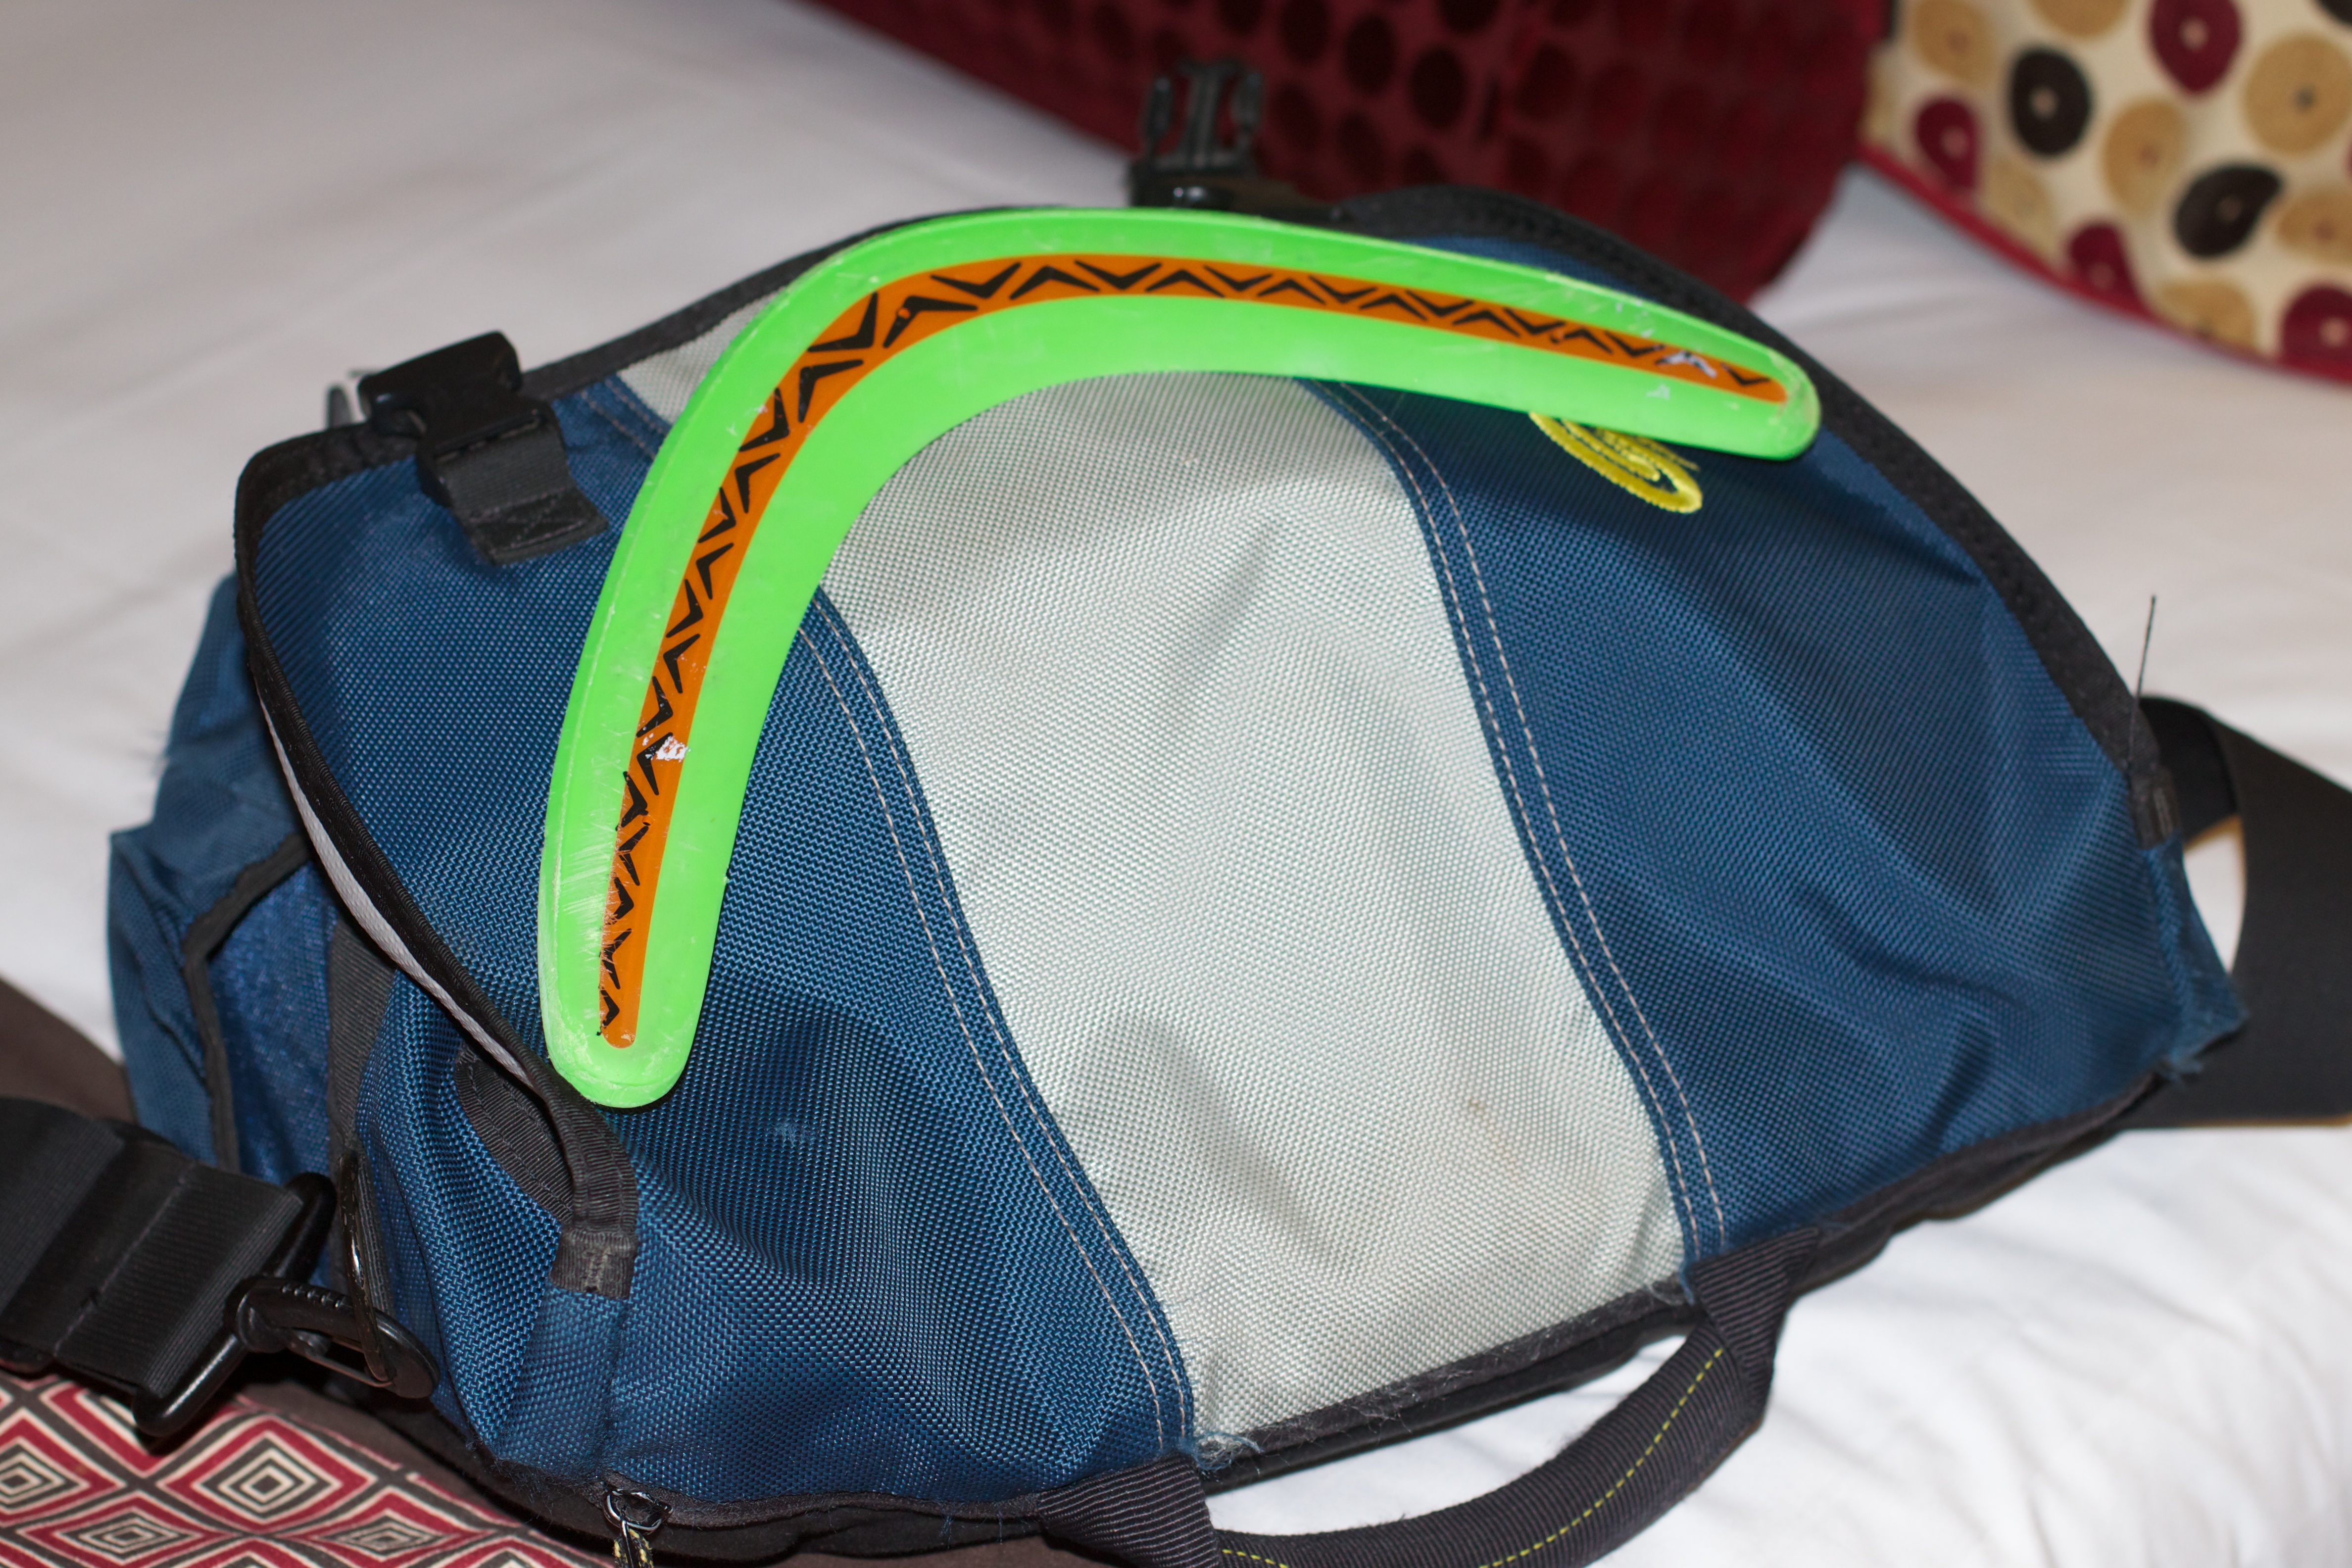
bag, blue, handbag, product, glasses, story, plpconnectu, boomerang, fashion accessory